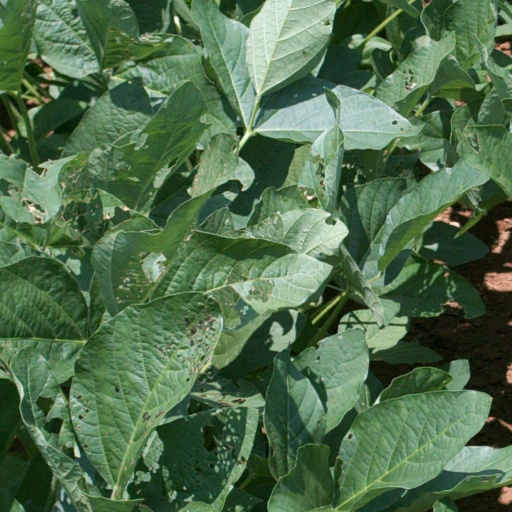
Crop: soybean